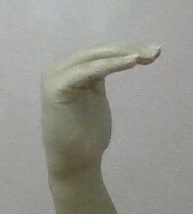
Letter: haa